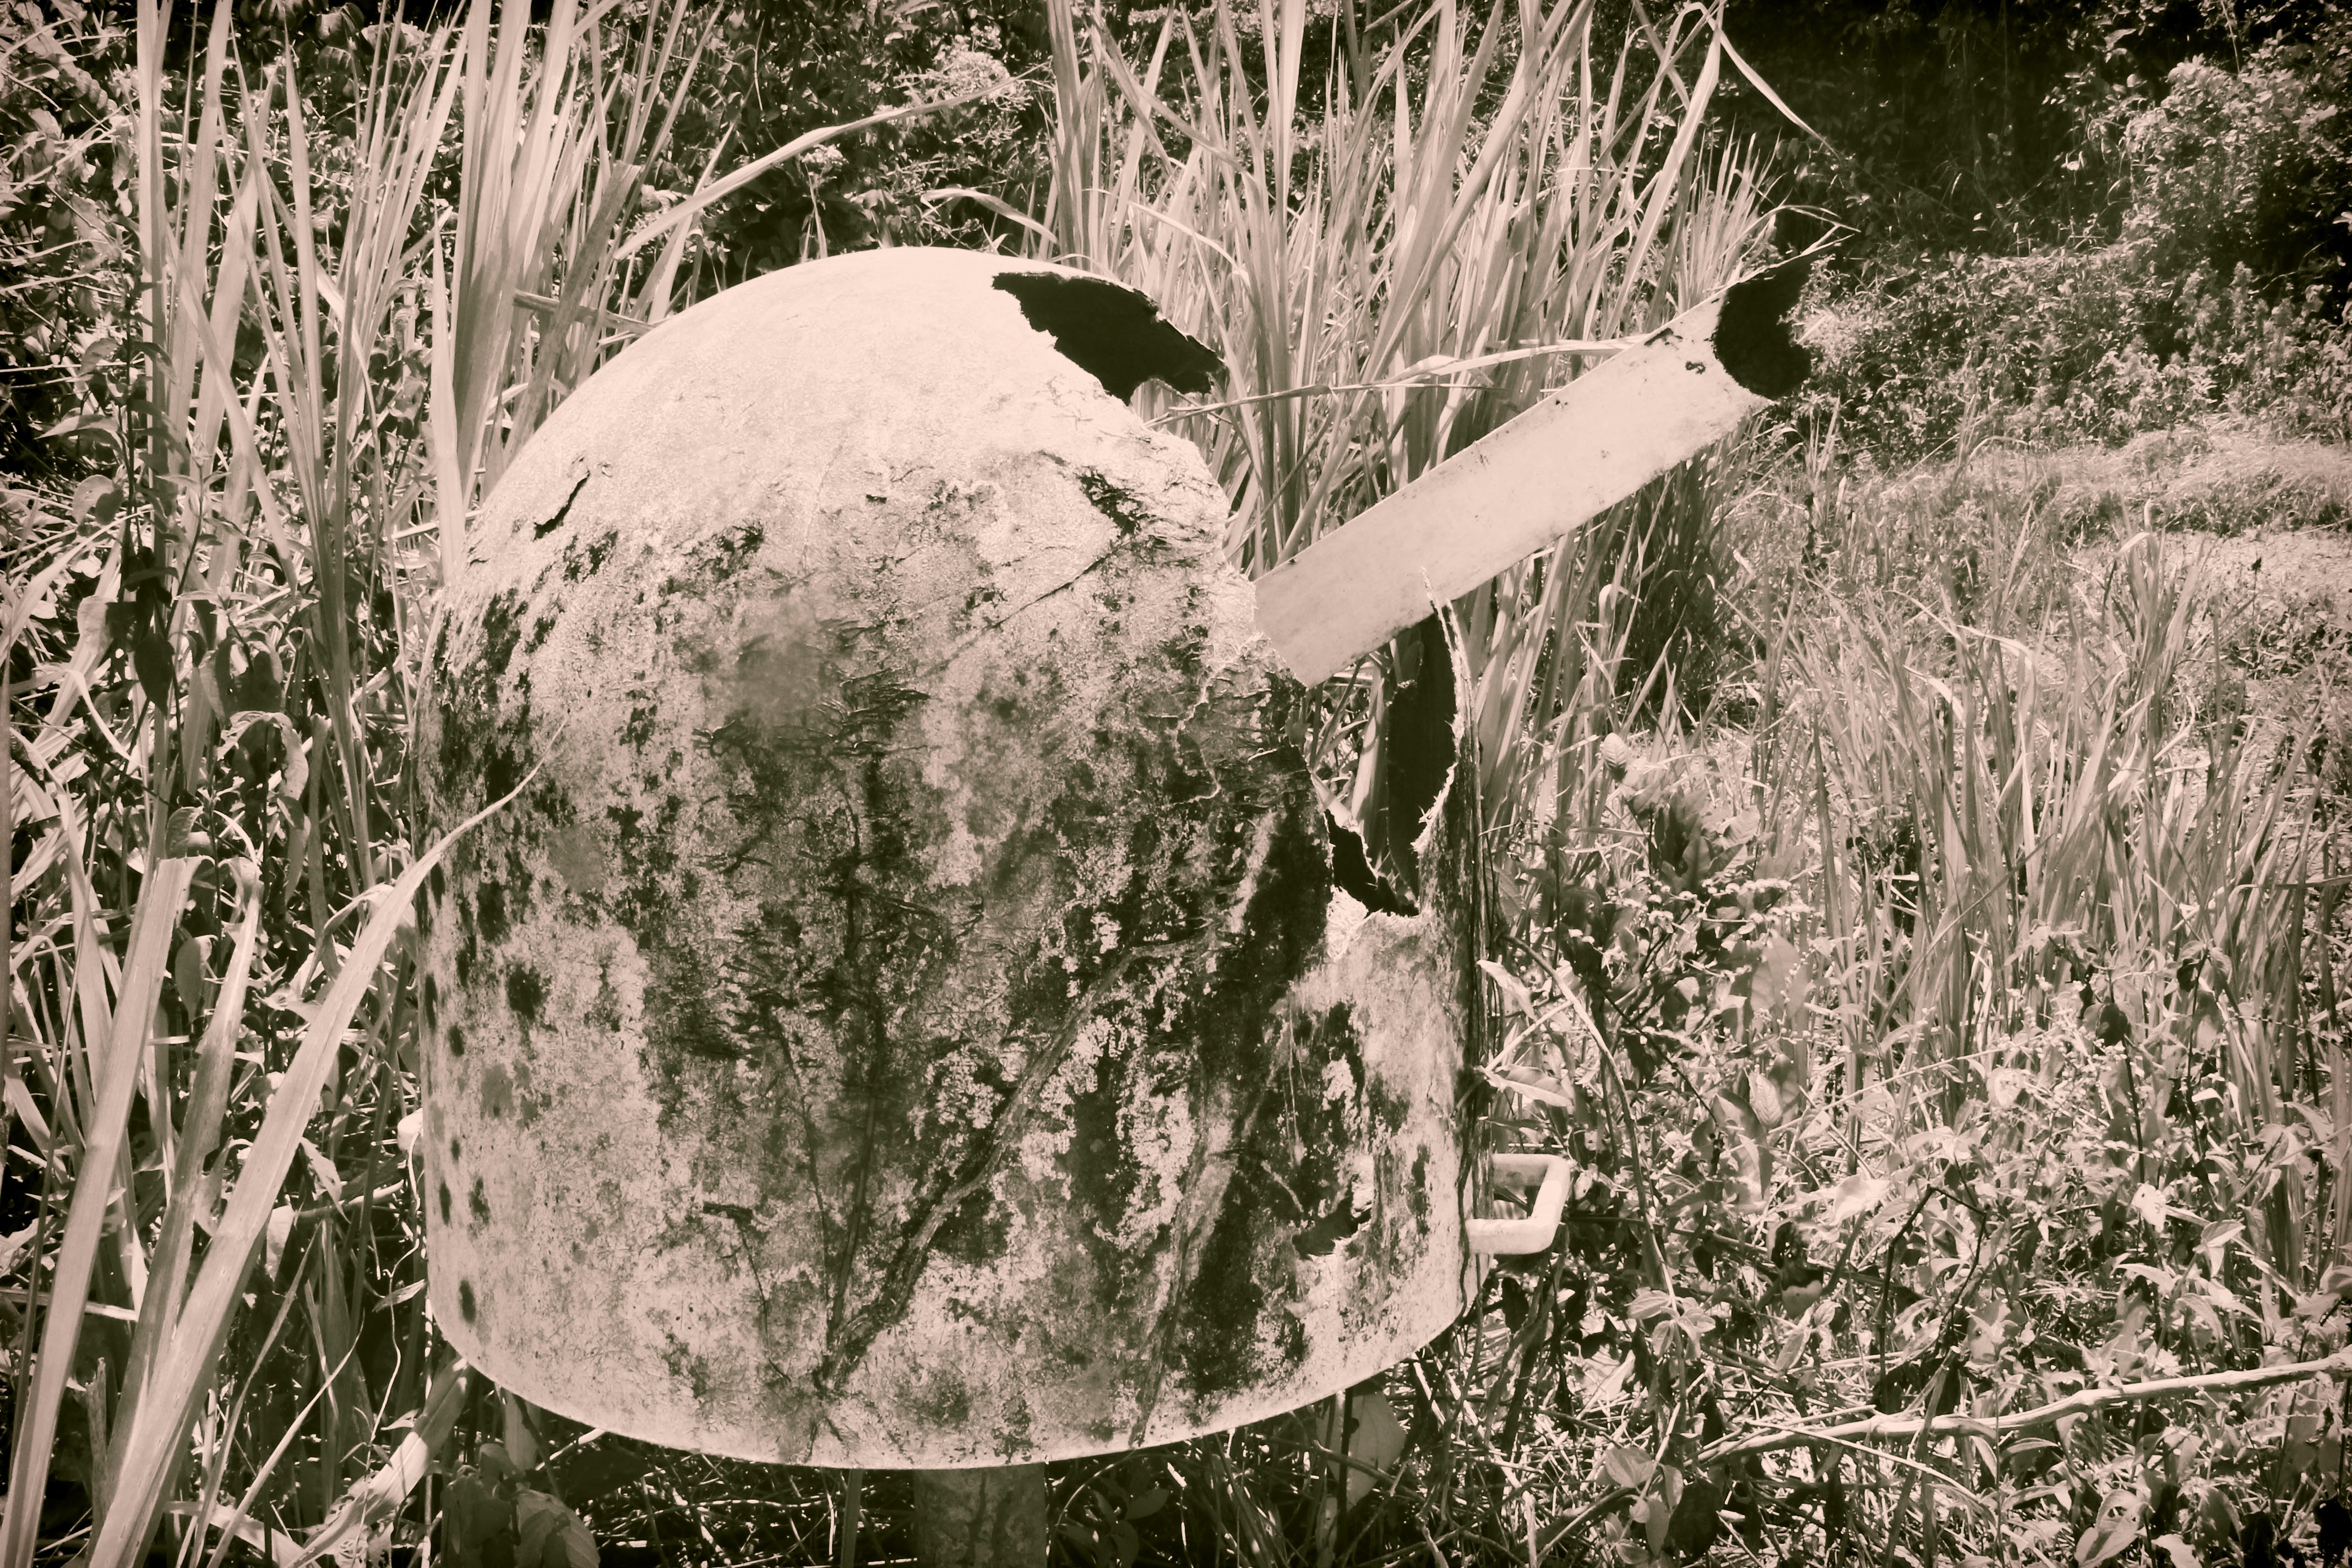
tree, nature, forest, grass, black and white, plant, leaf, flower, botany, monochrome, flora, monochrome photography, woody plant